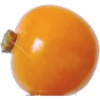
Label: Physalis 1